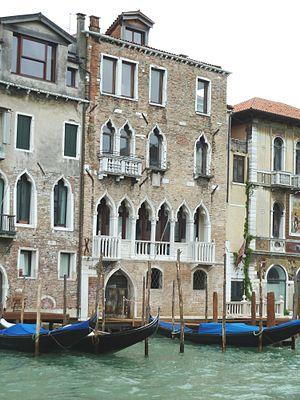
Palazzo Orio Semitecolo Benzon
Les Semitecolo est une famille patricienne de Venise, originaire d'Istrie et s'établit dans la Cité des Doges vers l'an 843.